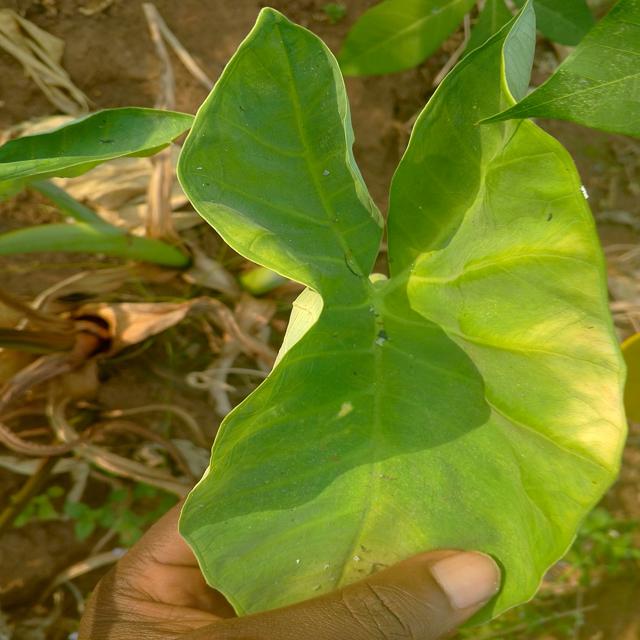
Label: Late_Blight